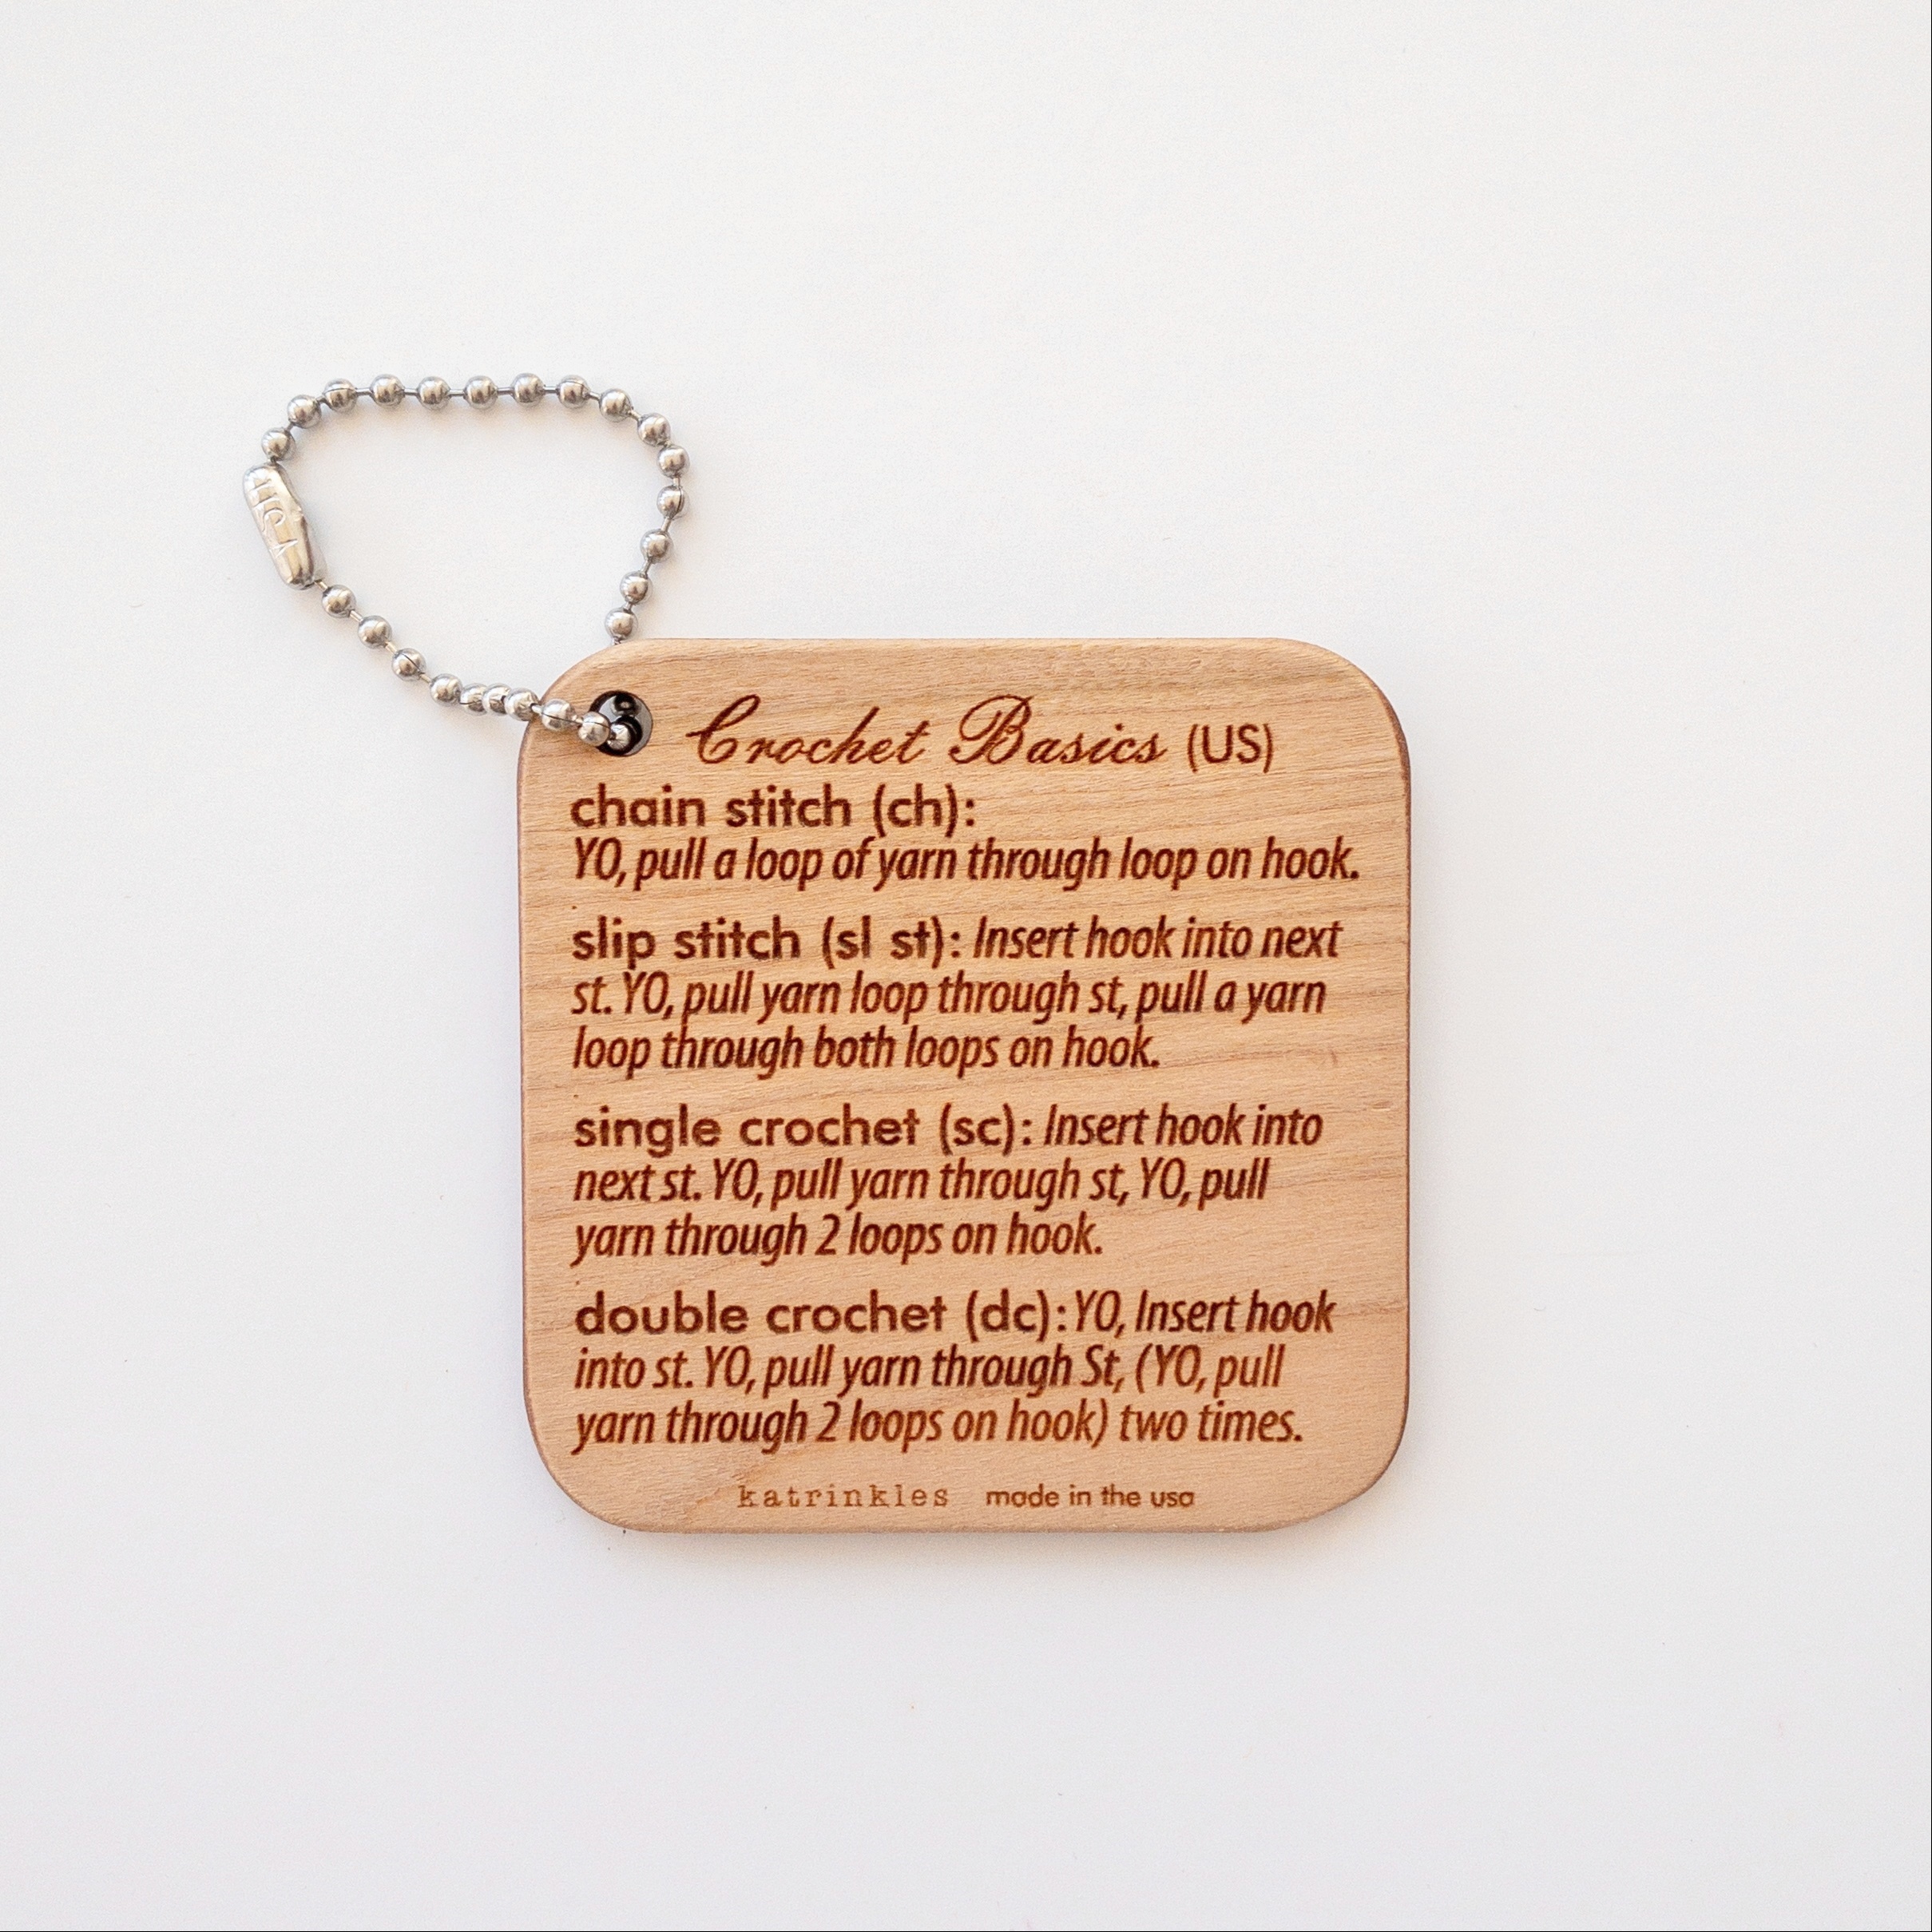
Crochet Basics Mini Tool
When you need a little reminder for some crochet basics, this tool has you covered! Instructions for chain stitch, slip stitch, single crochet, and double crochet. These lightweight, 2.5" square tools are compact and handy to have along, whether you tuck them inside your knitting bag or hang them from the ball chain loop outside for easy access. See the related products, below, for the rest of the collection!
Brand: Katrinkles
Category: Arts & Entertainment > Hobbies & Creative Arts > Arts & Crafts > Art & Crafting Tools > Craft Measuring & Marking Tools > Stitch Markers & Counters > Crochet Markers & Counters